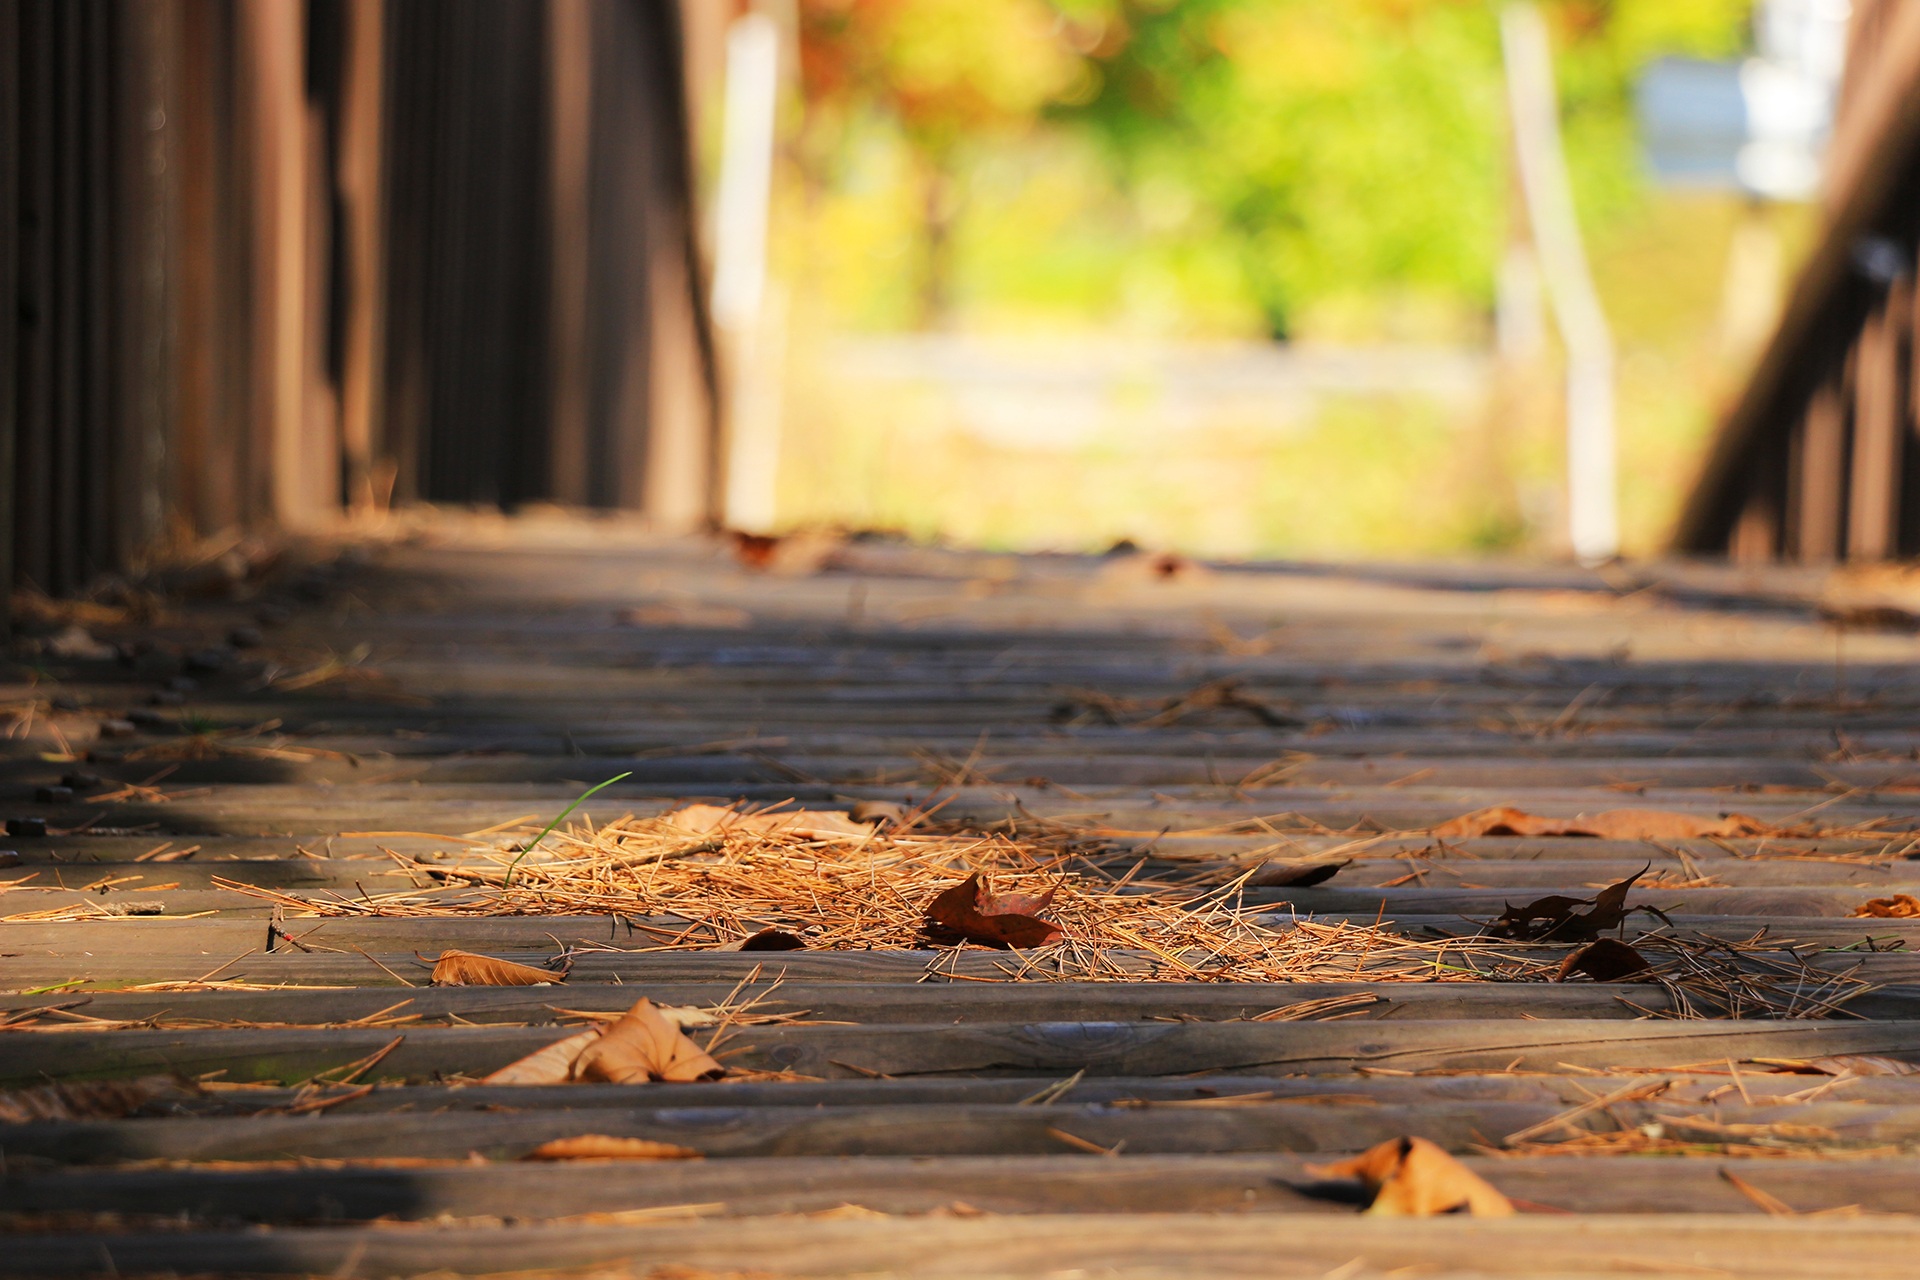
wood, bridge, sunlight, morning, leaf, evening, reflection, autumn, season, leaves, autumn leaves, the leaves, red maple leaf